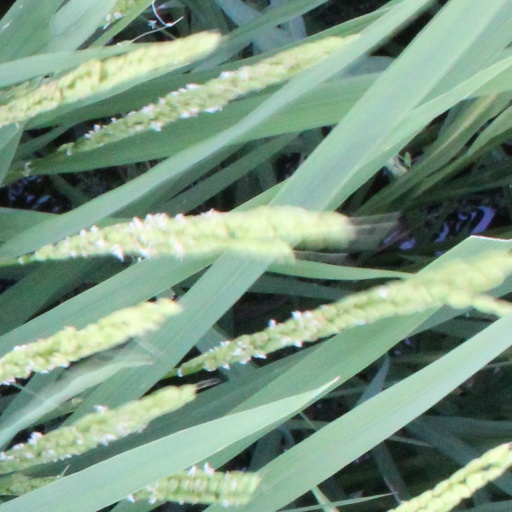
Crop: rice